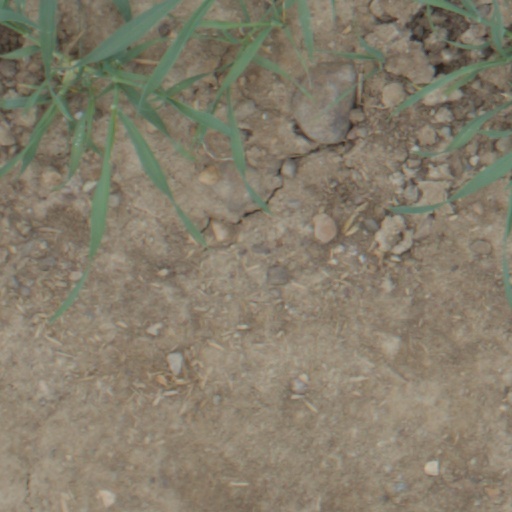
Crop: wheat